Sullivan County Democrat

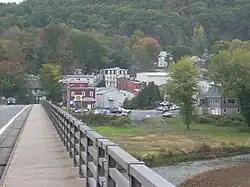
Downtown Callicoon as seen from Pennsylvania across the Delaware River

Sullivan County Democrat is "a semiweekly newspaper in Callicoon."